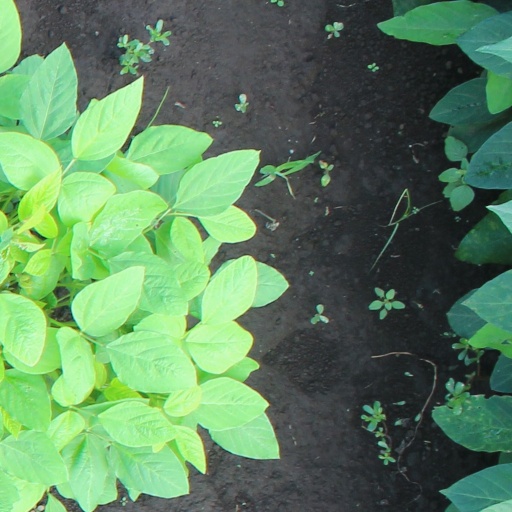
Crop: soybean